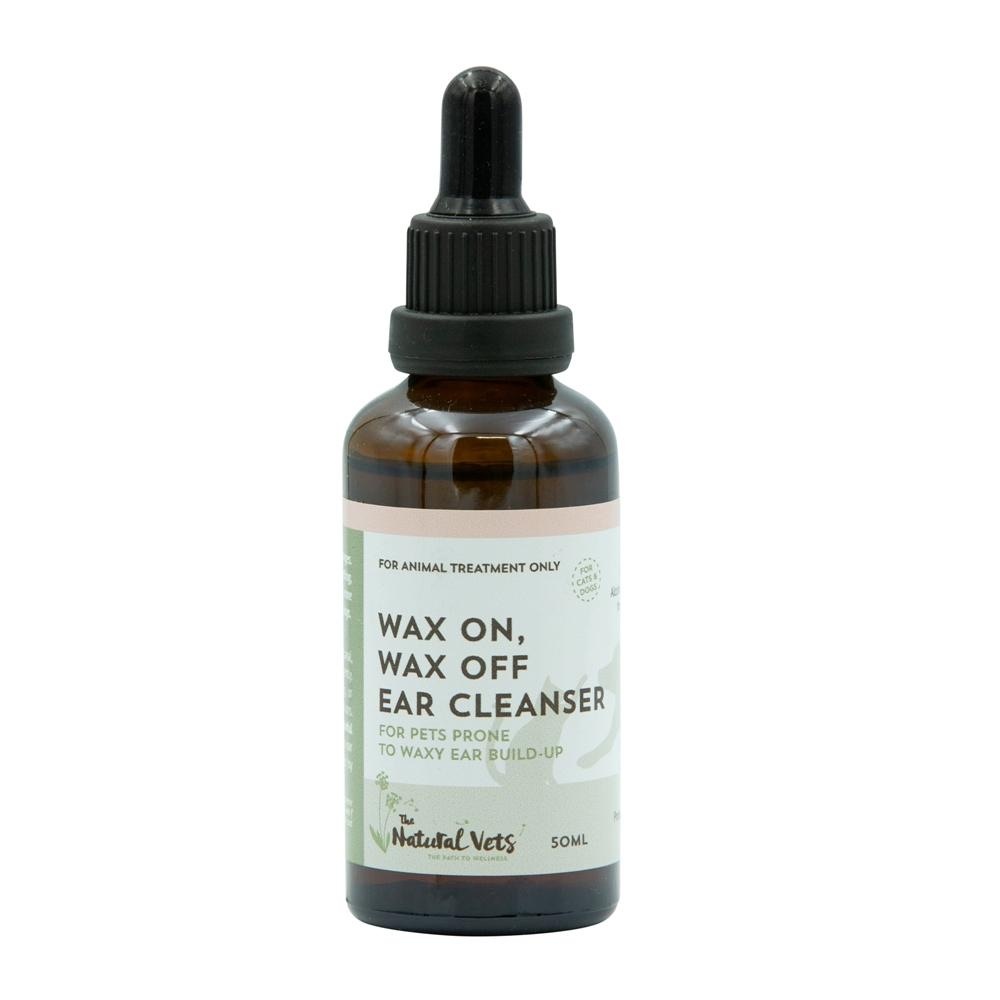
The Natural Vets Wax On, Wax Off Ear Cleanser for Dogs & Cats (50ml)
Wax On, Wax Off Ear Cleanser is designed for pooches who love swimming, but as a result are prone to ear infections. It can also be use after a bath if water tracks into the ears. This blend can help dry out moisture to prevent infections from starting. This product is a must f or dogs who love to swim at the beach, or in rivers or dams, or are bathed regularly, or have droopy ears, or those prone to regular ear infections and is also suitable for cats. It is not however a treatment for an ear infection or inflammation that has already started. Please call our clinic to discuss alternative natural products . Size: 50mL
Brand: ThePawLoverSG
Category: Animals & Pet Supplies > Pet Supplies > Pet Grooming Supplies > Pet Wipes > Ear Cleaning Wipes